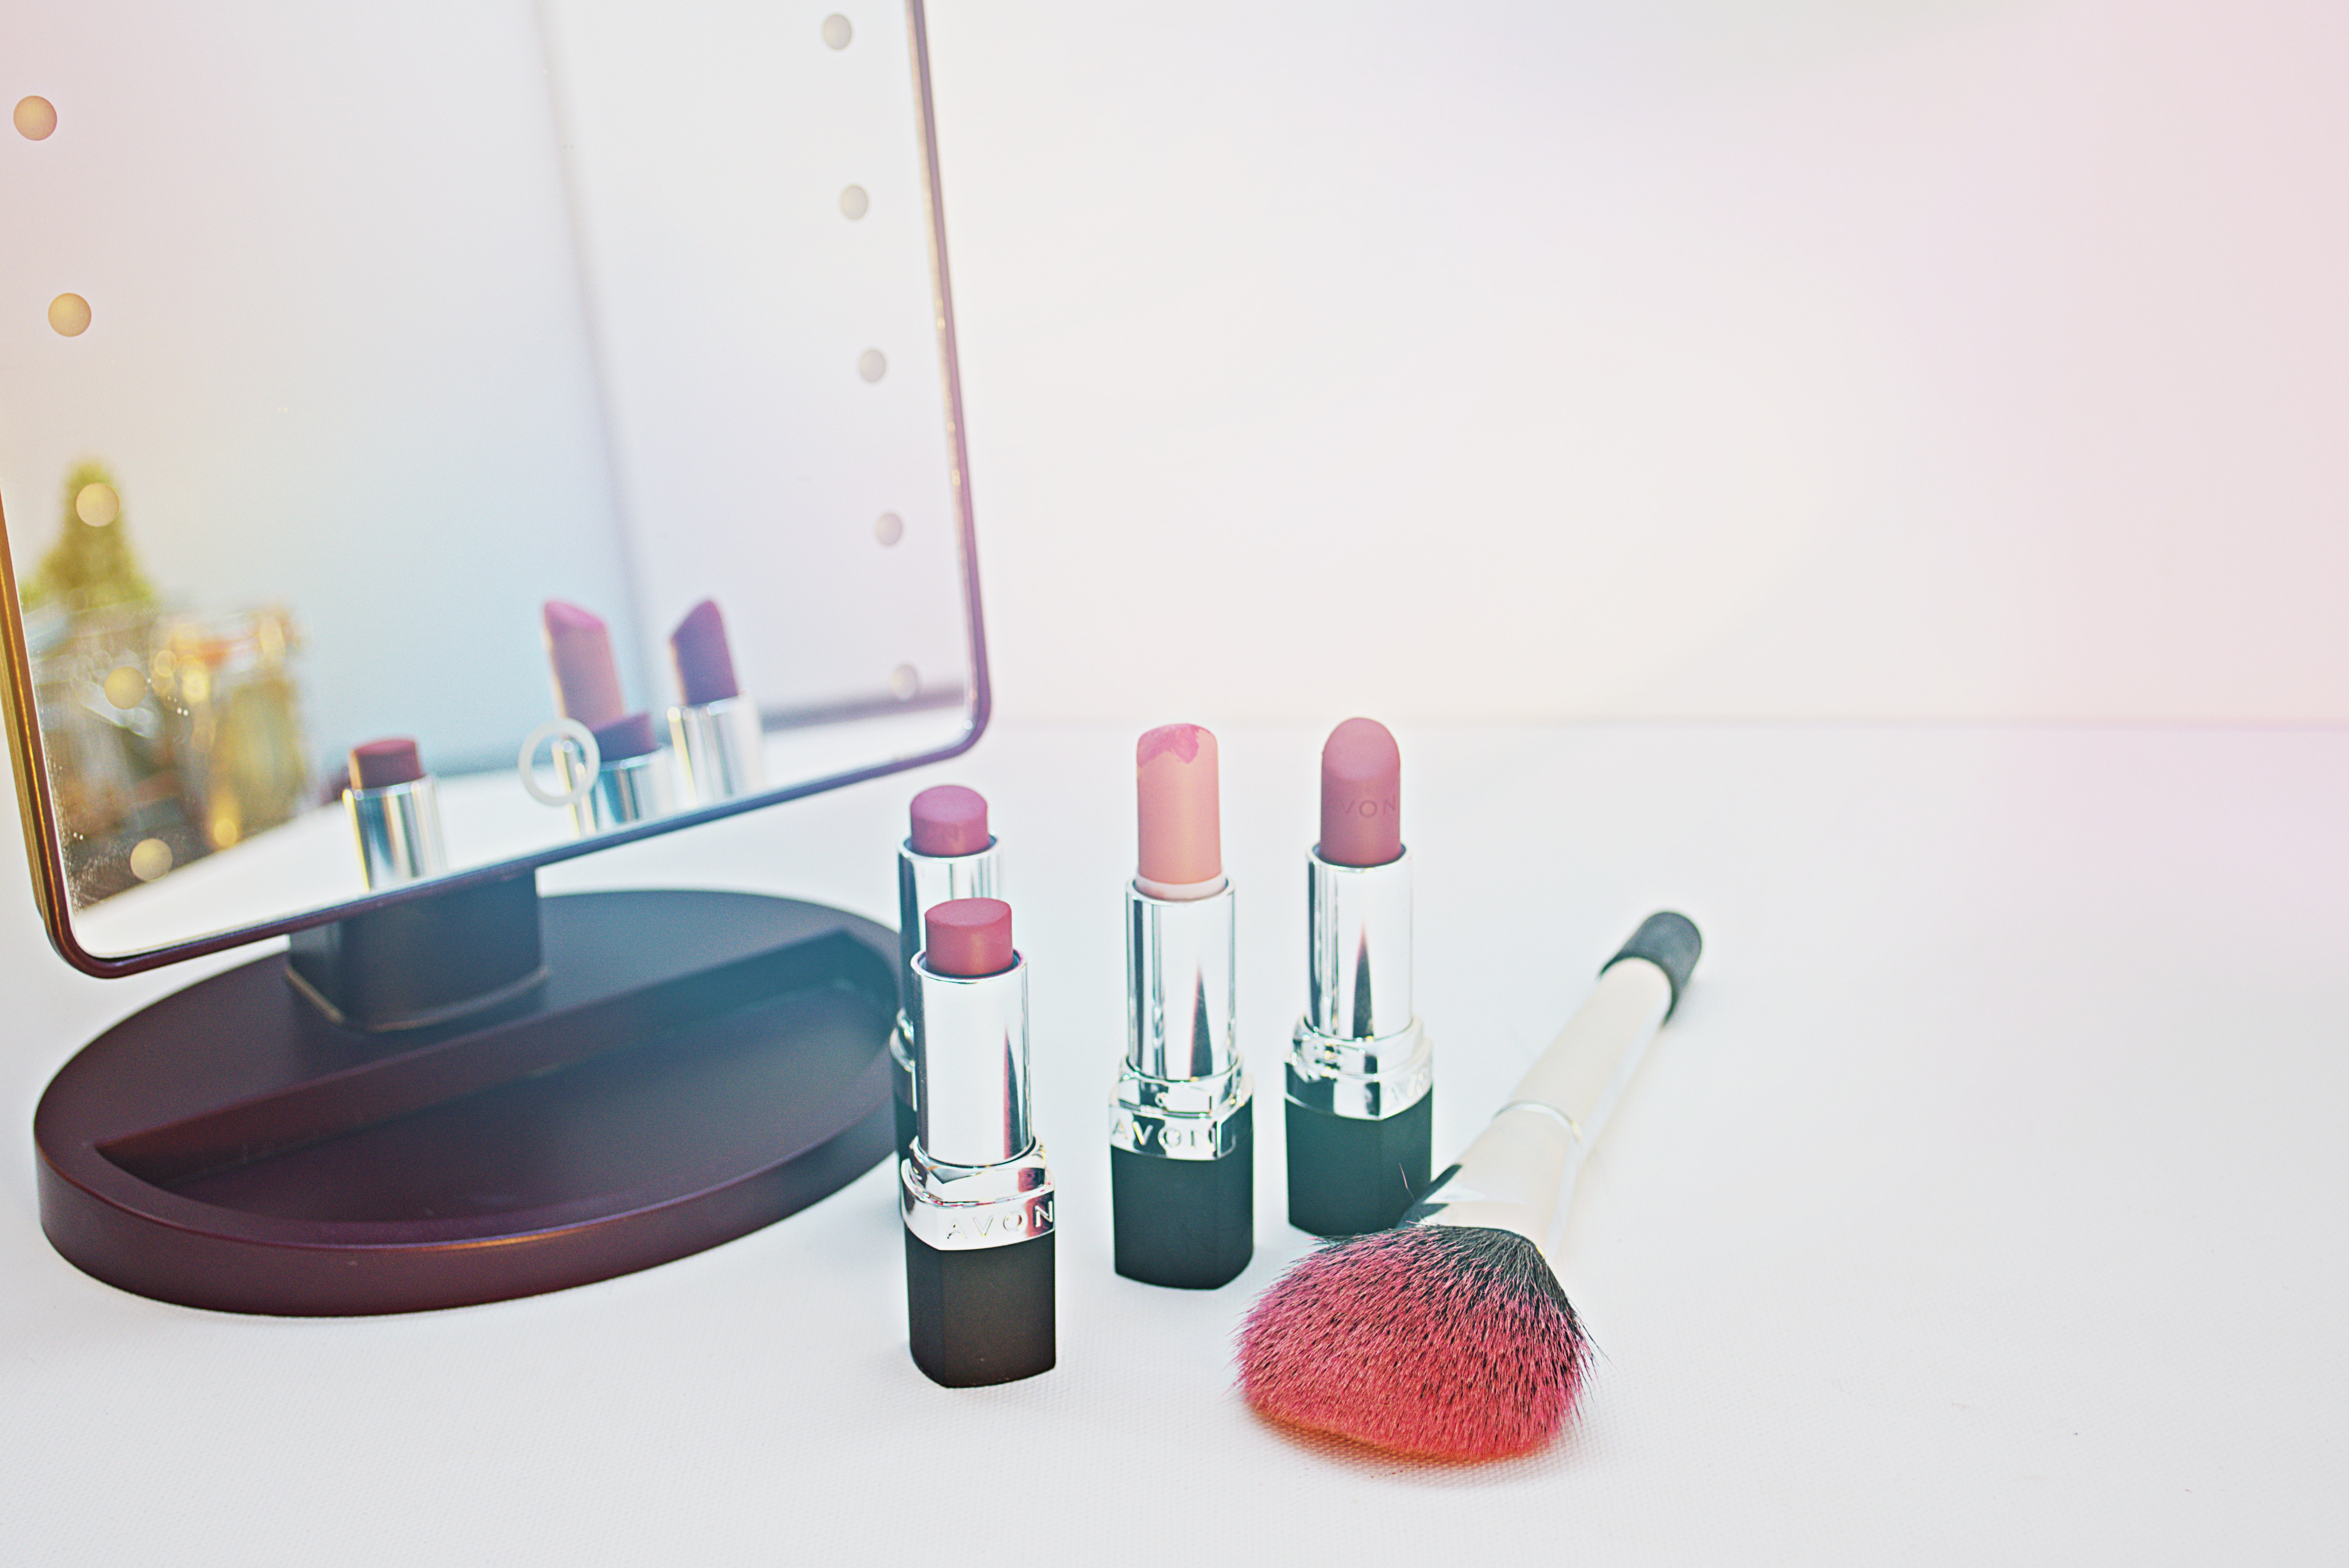
brush, product, beauty, pink, cosmetics, Material property, lipstick, room, still life photography, liquid, gloss